Gubby Allen

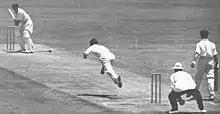
A cricketer has just bowled a ball towards a batsman, who is waiting for the ball to arrive

The inexperience of the tour manager, Rupert Howard, and Allen's vice-captain, Walter Robins, left Allen with a heavy workload for the 1936–37 tour; he later suggested to the MCC that this affected his form. In the early part of the tour, Allen selected the team by himself, but later used Robins, Bob Wyatt, Wally Hammond and Maurice Leyland as a selection committee.